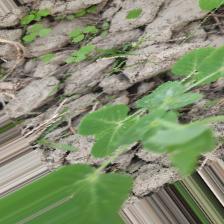
Label: Powdery Mildew